Karp Sviridov

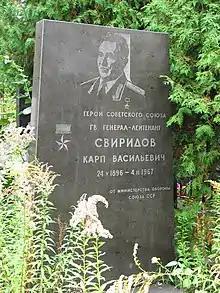
Sviridov's grave marker at the Baikove Cemetery

Sviridov continued in command of the corps, which became the 2nd Guards Mechanized Division of the Southern Group of Forces during November 1945, during the early postwar period. Entering Higher Academic Courses at the Voroshilov Higher Military Academy in March 1946, upon graduation a year later he was appointed assistant commander for personnel of the 2nd Guards Mechanized Army in the Group of Soviet Occupation Forces in Germany. From April 1949 he served as temporary deputy commander of the 5th Guards Mechanized Army in the Belorussian Military District at Bobruisk. From July of that year he commanded the 13th Rifle Corps of the Transcaucasian Military District, and in January 1951 transferred to the Moscow Military District to command the 1st Guards Rifle Corps. Placed at the disposal of the Main Personnel Directorate of the Soviet Army in October 1952, Sviridov was appointed assistant commander of the 6th Guards Mechanized Army in the Transbaikal Military District during January 1953; the position became assistant army commander and head of the army combat training department in November 1954. After retiring on 17 December 1955, Sviridov lived in Kiev, where he died on 4 February 1967, aged 70. He was buried in the city's Baikove Cemetery.